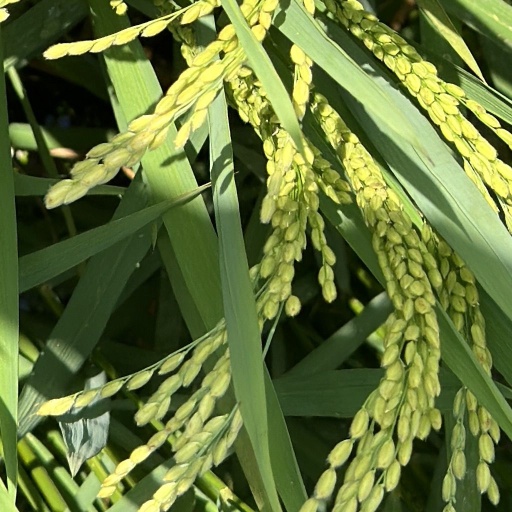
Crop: rice